Dominican Americans

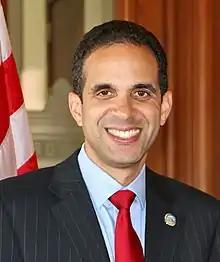
Angel Taveras, first Hispanic mayor of Providence, Rhode Island

Over two dozen Dominican Americans are elected local or state legislators, mayors or other in New York, New Jersey, Rhode Island, Maryland, Massachusetts and Pennsylvania. Dr. Eduardo J. Sanchez was the Commissioner of Health for the state of Texas from 2001 to 2006, and Lorraine Cortés-Vázquez, of Puerto Rican and Dominican descent, held her post as New York Secretary of State from 2007 to 2010.